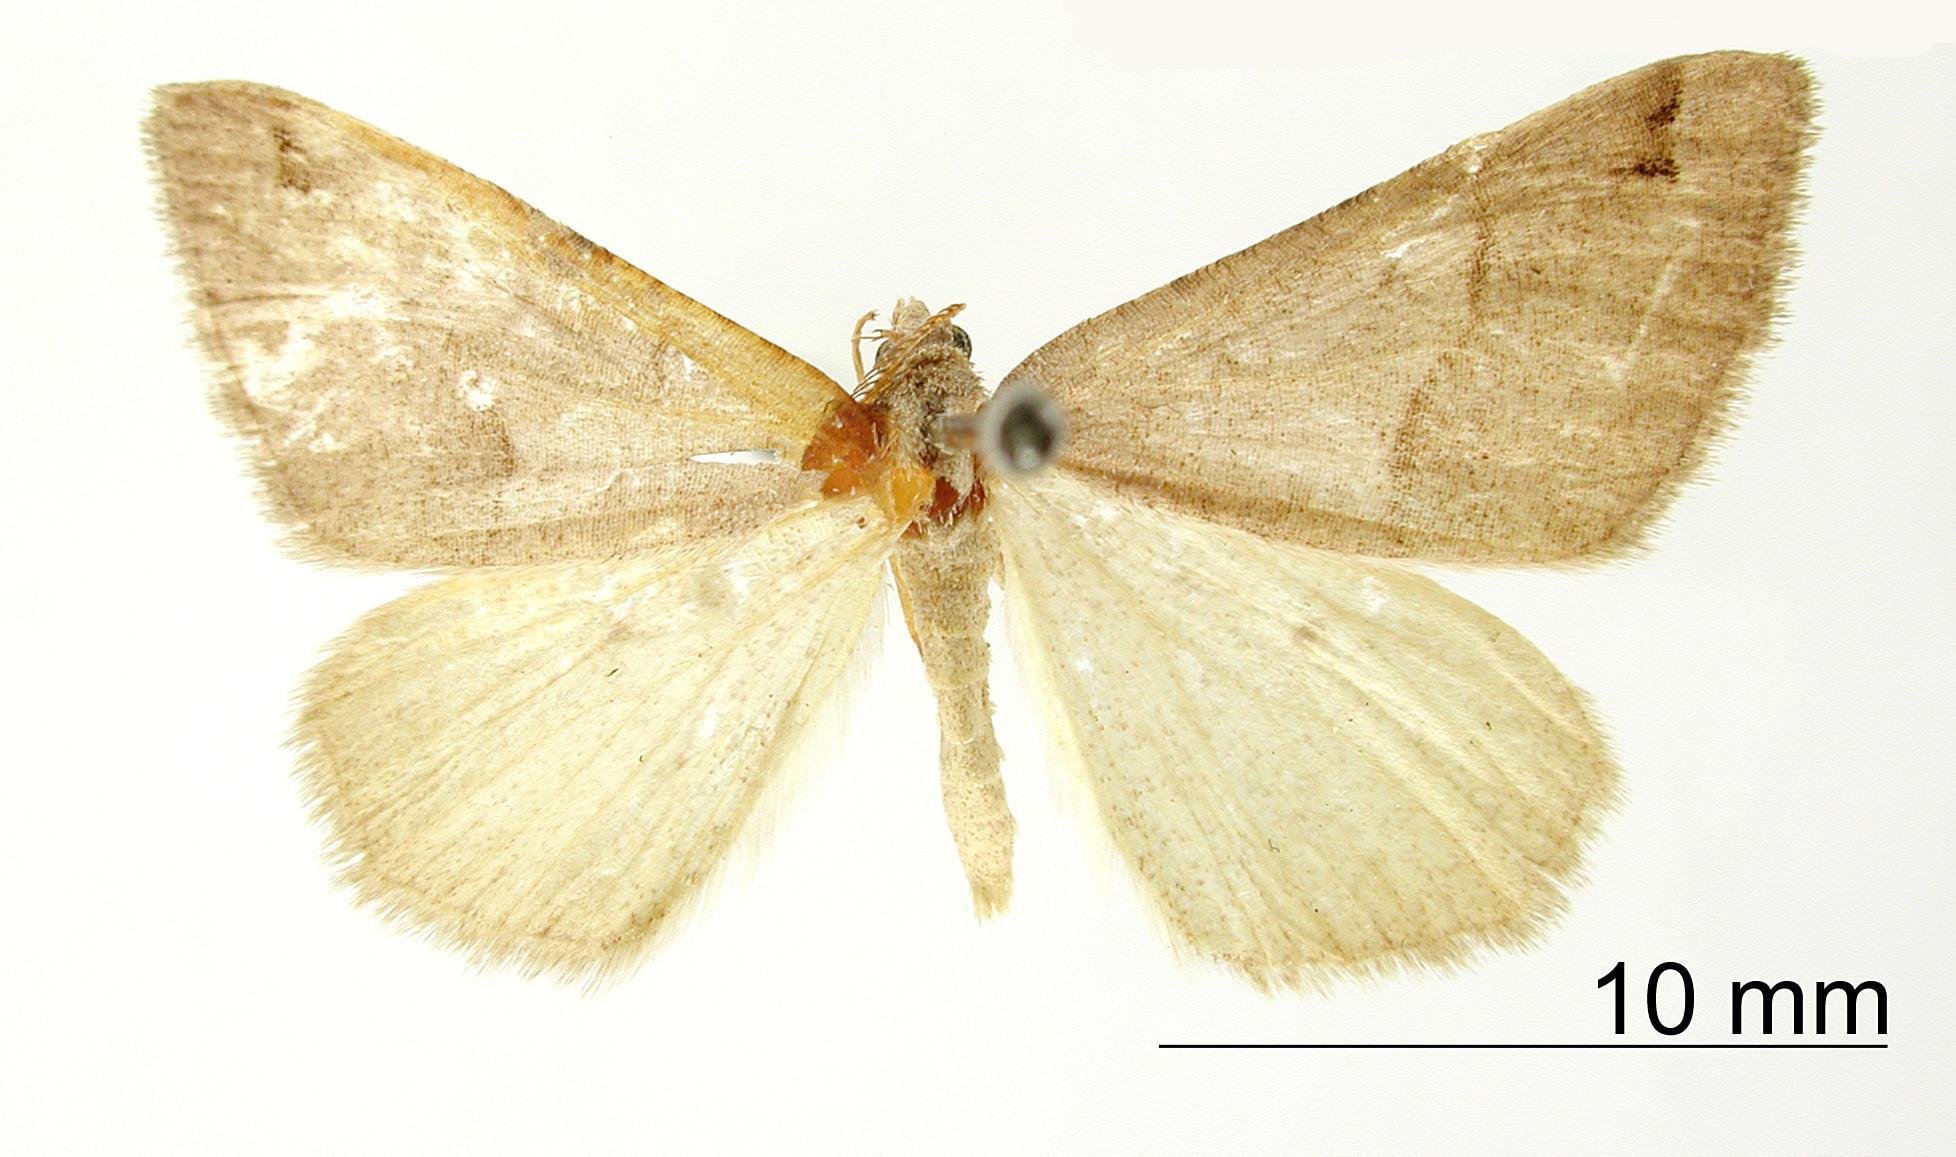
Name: Cymatophora evelis
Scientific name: Cymatophora evelis Dyar, 1919
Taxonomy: Animalia, Arthropoda, Insecta, Lepidoptera, Geometridae, Ennominae
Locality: Pachuca, Mexico, Mexico